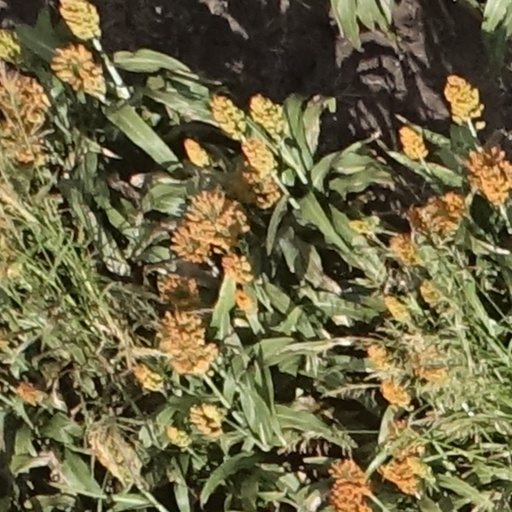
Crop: sorghum